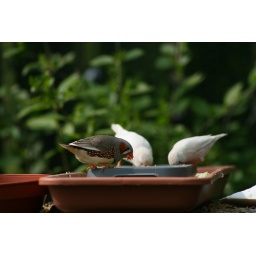
Taken in the bird house at Williamson Park Lancaster